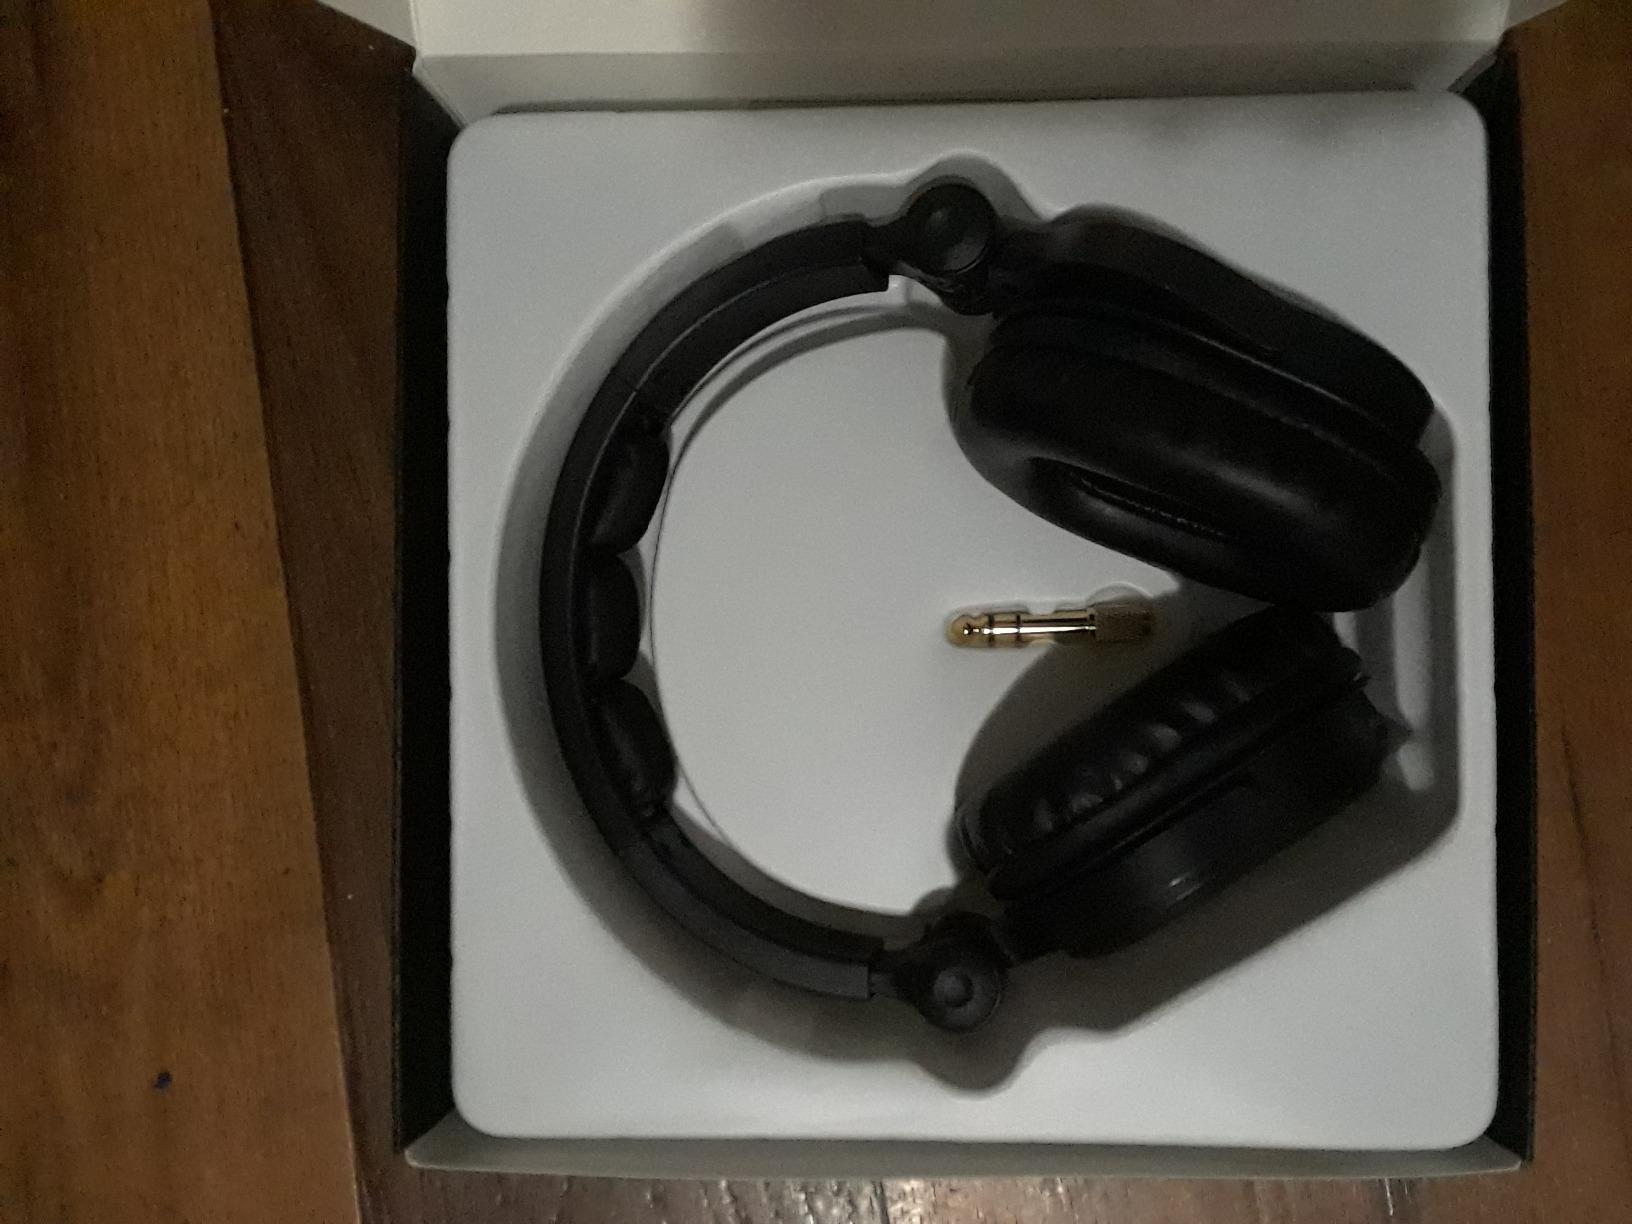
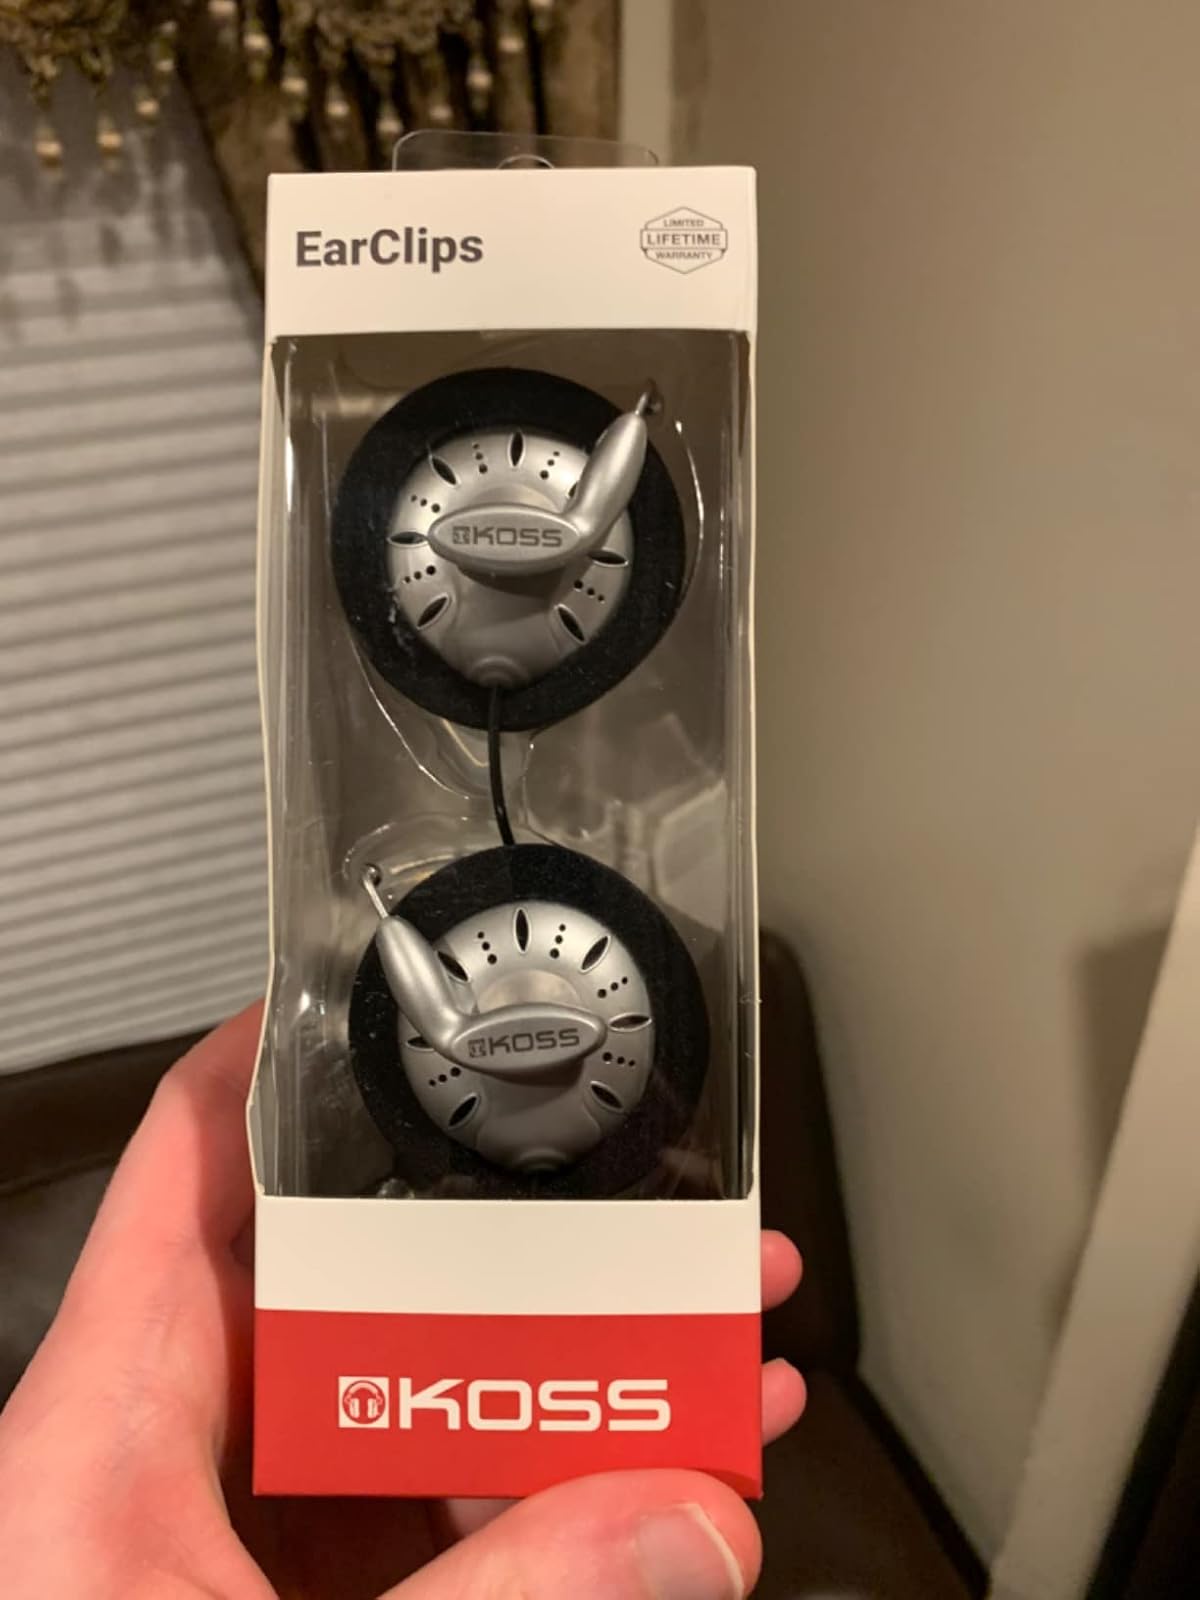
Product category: headphones
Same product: no